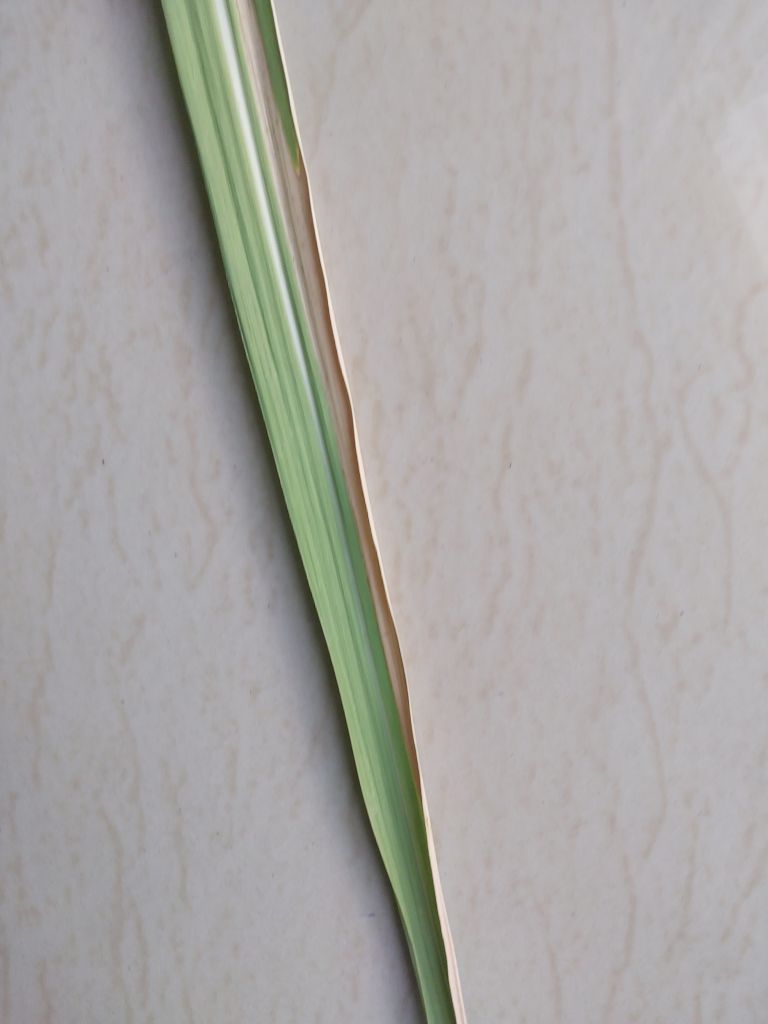
Label: BrownRust